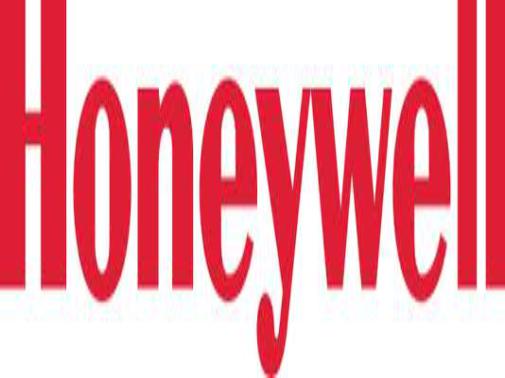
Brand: Honeywell
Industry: Necessities